Caitlin Doughty

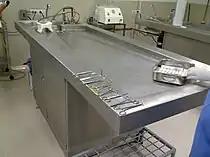
Embalming table and instruments

Doughty's main inspiration for her advocacy work was the frequent absence of the decedents' families in the process, which she attributed to the Western death anxiety and death phobia. She wanted to encourage death acceptance, and a return to such practices as "memento mori", reminders of one's own mortality, resulting in healthier grieving, mourning, and closure after the inevitable deaths of people around us, as well as starting a movement to broaden the funeral industry to offer more funeral options, such as natural burial, sky burial, and alkaline hydrolysis (liquid cremation). Embalming began to dominate in the US after the Civil War. A century later, in the 1960s, Americans began to turn away from embalming and burial, as cremation became increasingly popular, so that today it is used in almost half of deaths in urban areas. Cremation is seen as a threat to the traditional funeral industry, but has a reputation as the more environmentally friendly option. This change can be traced to the lifting of the ban on cremation by Pope Paul VI in 1963, and to the publication in the same year of "The American Way of Death" by Jessica Mitford, documenting abuses in the funeral industry and criticizing the excessive cost of funerals. Mitford's book, and the movement it started, was one of Doughty's inspirations, but Doughty feels that while Mitford had the right target, the profit-driven funeral industry, Mitford erred in sharing the industry's, and the public's, unhealthy desire to push out of sight and avoid thinking about the corpse itself. Doughty seeks to build on Mitford's reforms but in a direction that embraces the reality of death and returns to funeral and mourning practices that include spending time with and having contact with the dead body itself.